Banded houndshark

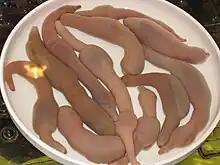
Spoon worms are an important food source for small banded houndsharks.

The banded houndshark is nocturnal and generally solitary, though several individuals may rest together, sometimes piled atop one another inside a cave. It feeds mainly on crustaceans (including shrimp, crabs, hermit crabs, and mantis shrimp), cephalopods (including octopus), and spoon worms; polychaete worms, tunicates, peanut worms, and small, bottom-living bony fishes (including flatfishes, conger eels, herring, jacks, drums, and grunts) are occasionally consumed. Shrimp and spoon worms are important prey for sharks up to long; cephalopods predominate in the diets of larger sharks.